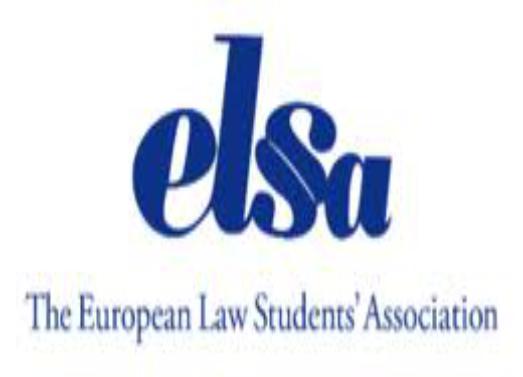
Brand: Elsa
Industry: Others